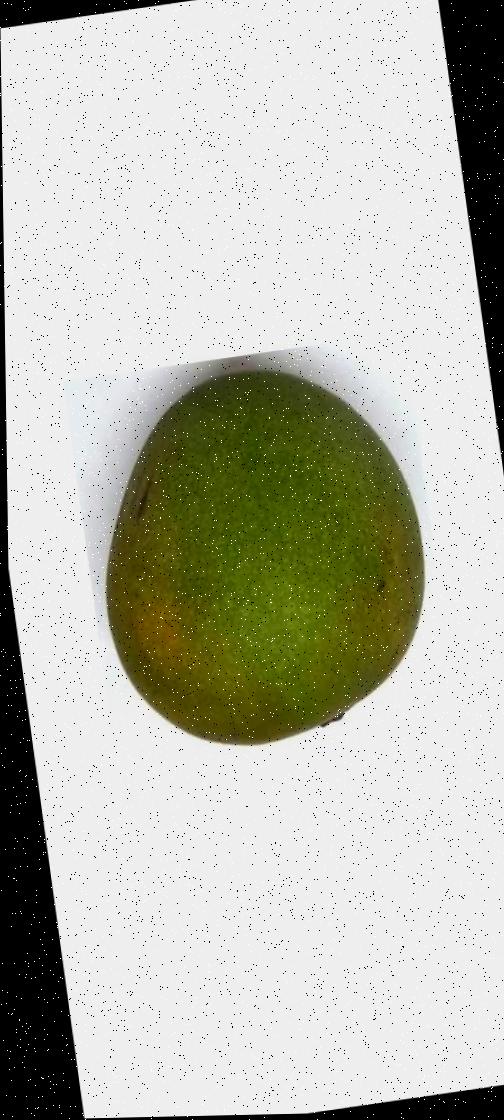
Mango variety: Himsagor